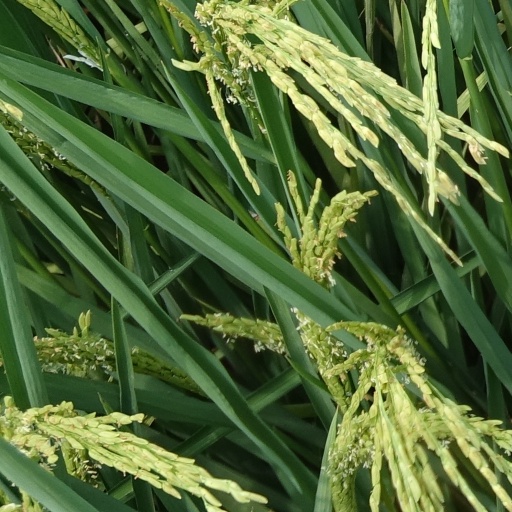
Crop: rice